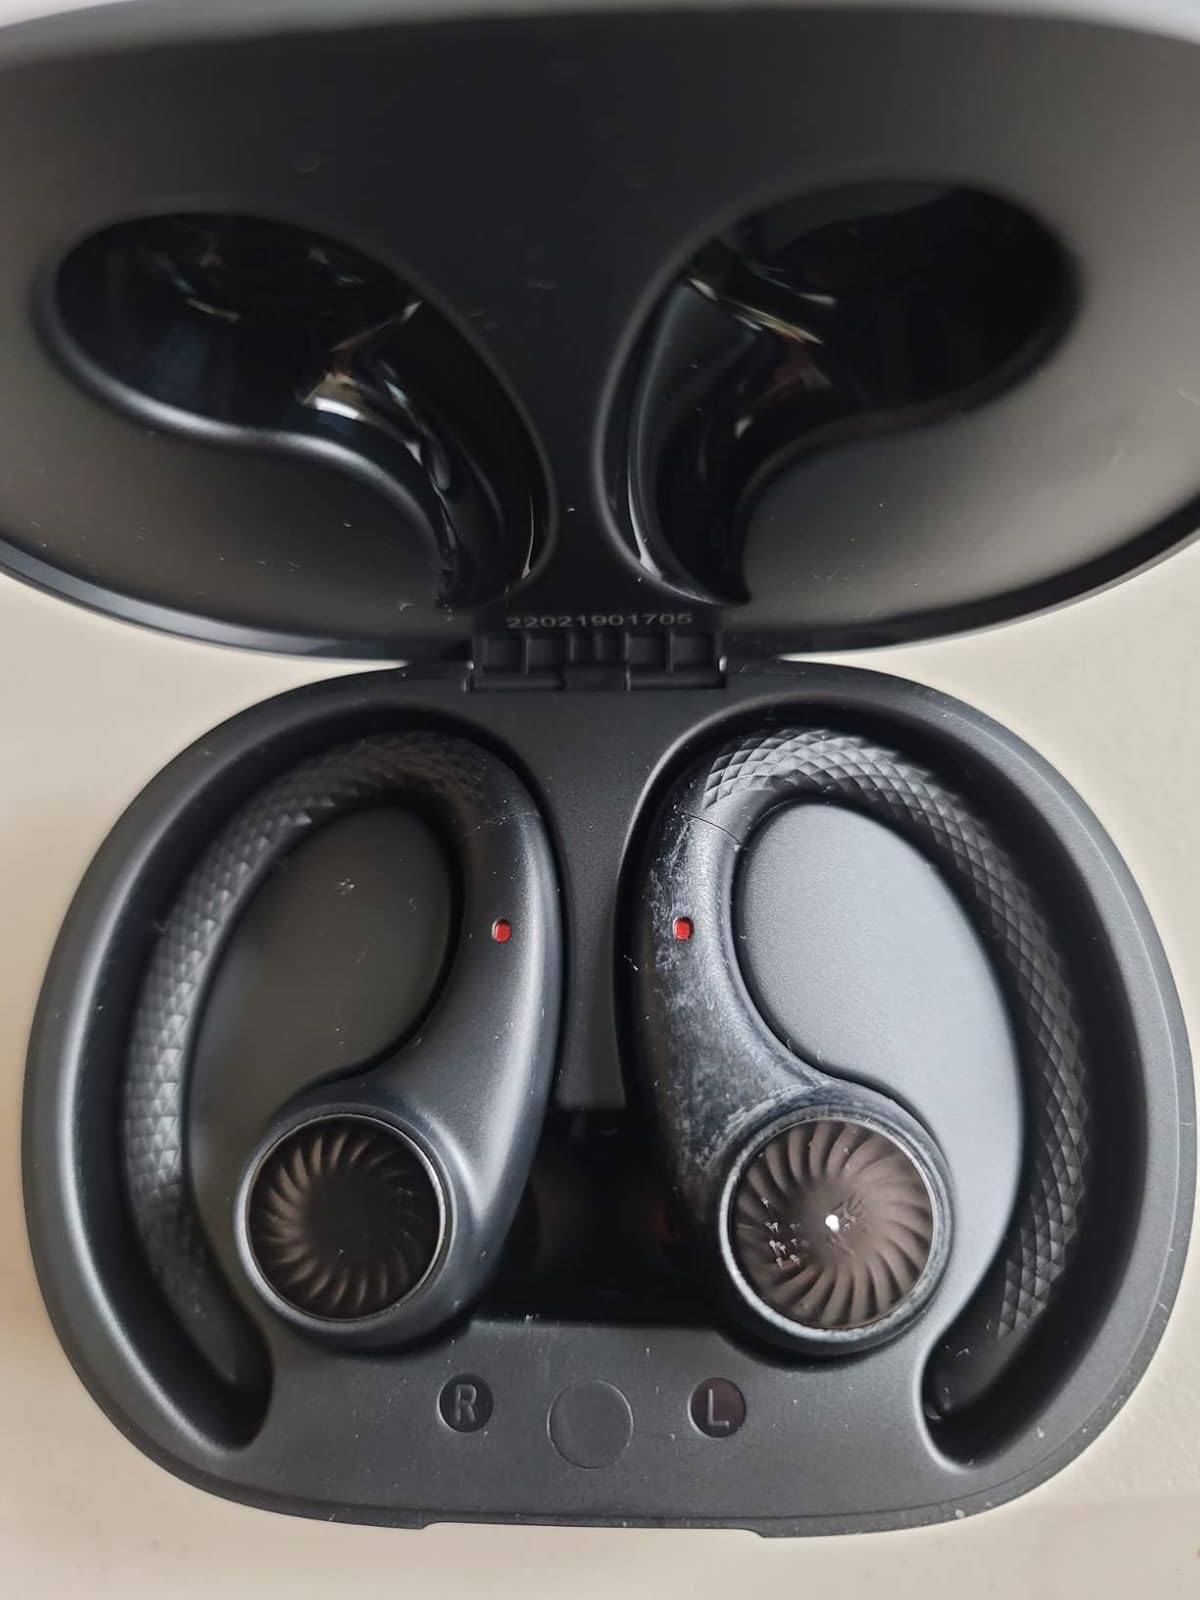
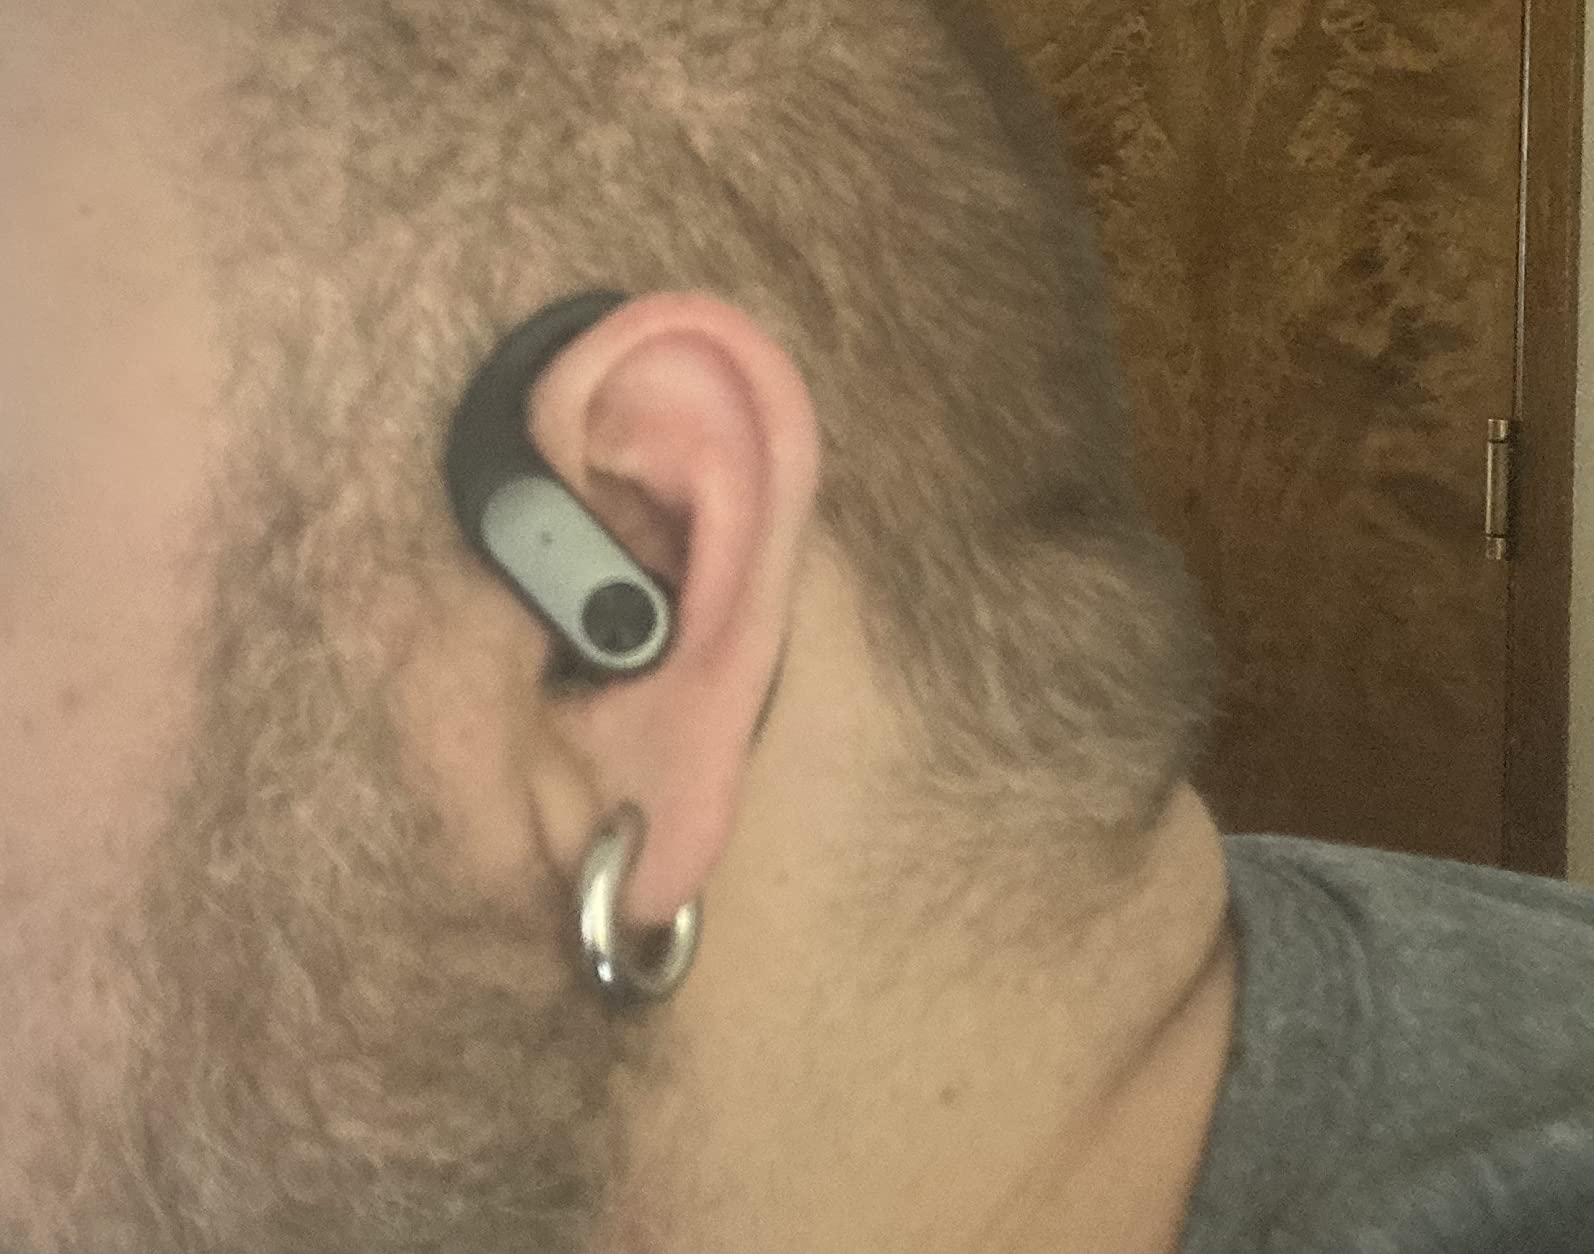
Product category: earbuds
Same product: no